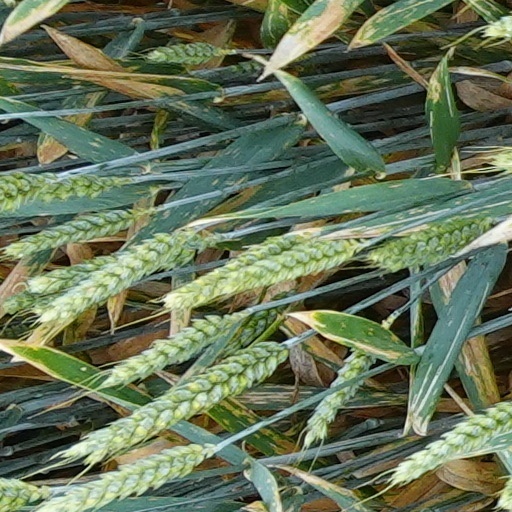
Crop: wheat